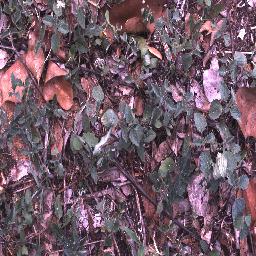
Label: negative